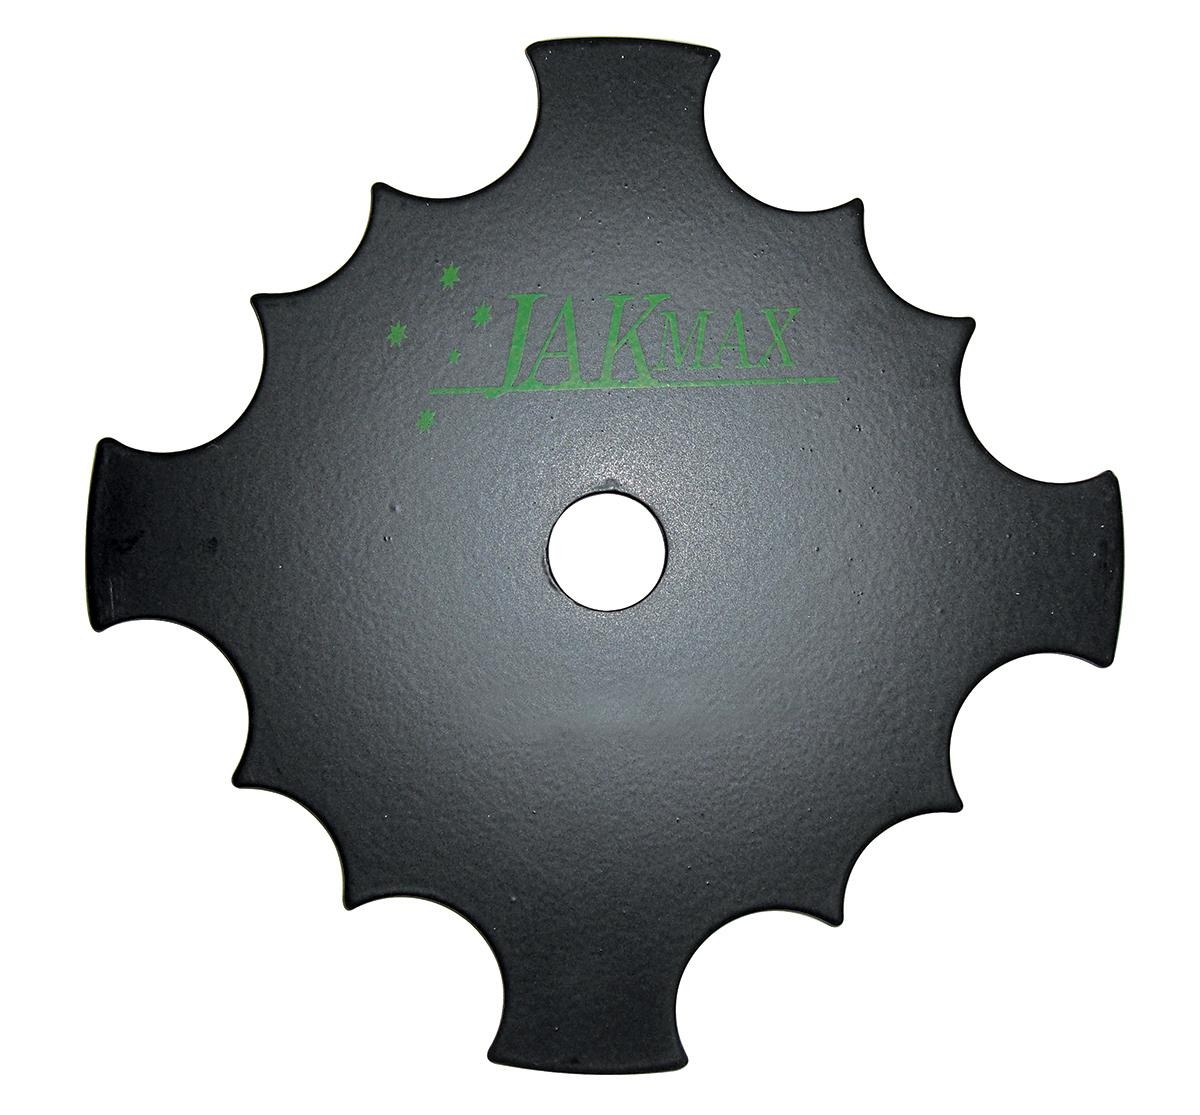
JakMax Brushcutter Blade 9" Scalloped Blade 4 Tooth JM749
Jakmax: JM749 Standard Pack: 1 Suits models: Suitable for use with brushcutters and similar models Specifications: Measurement: 9" Scalloped Blade, 4 Tooth, 1" Bore, 1.8mm Gauge Designed to handle tough vegetation with ease Scalloped design reduces drag and enhances cutting efficiency Durable construction ensures long-lasting performance
Brand: Jakmax
Category: Home & Garden > Lawn & Garden > Outdoor Power Equipment Accessories > Weed Trimmer Accessories > Weed Trimmer Blades & Spools > Weed Trimmer Blades